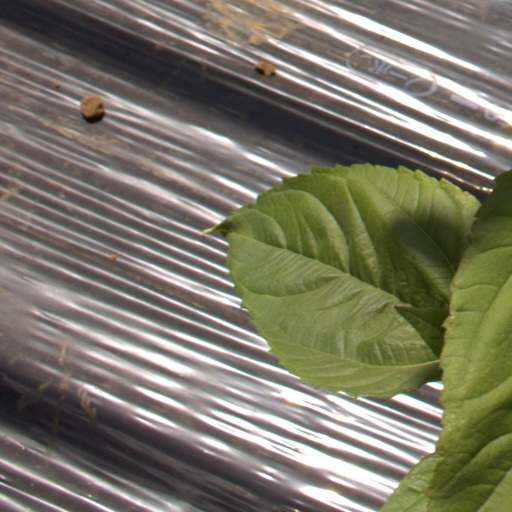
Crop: Jerusalem artichoke